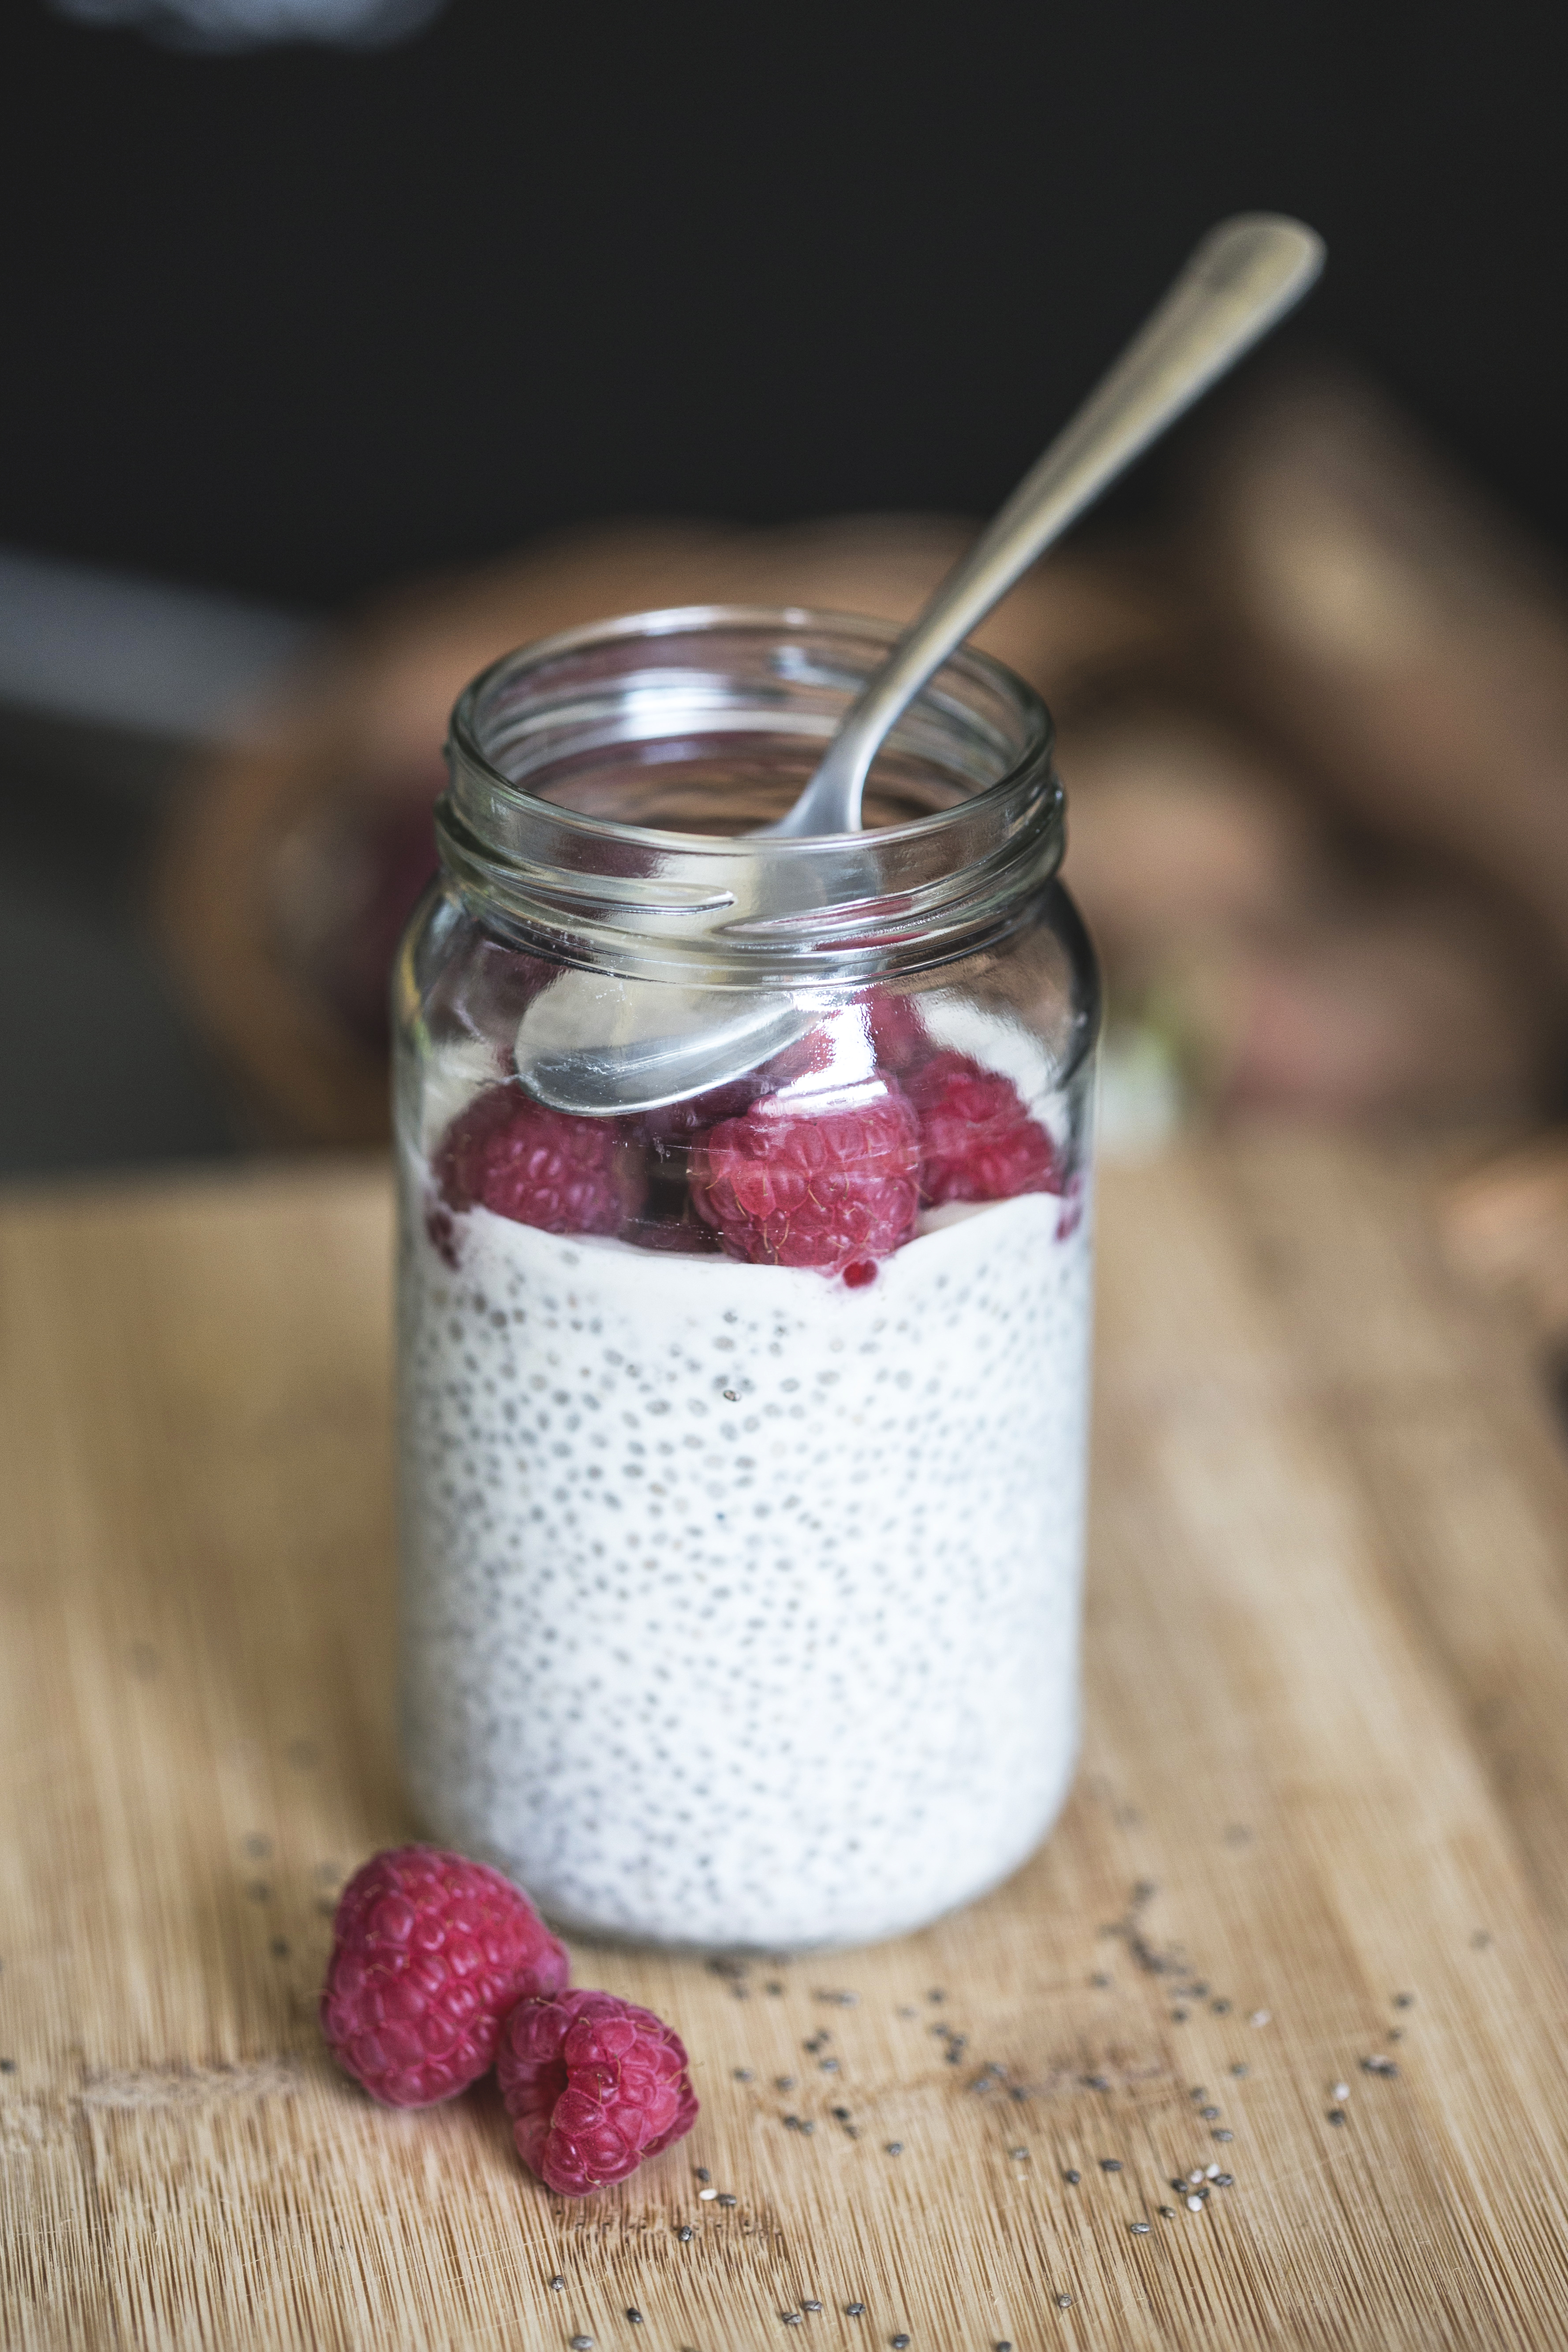
raspberry, fruit, berry, jar, meal, food, produce, breakfast, dessert, cream, spoon, strawberry, smoothie, raspberries, fruits, strawberries, flavor, milkshake